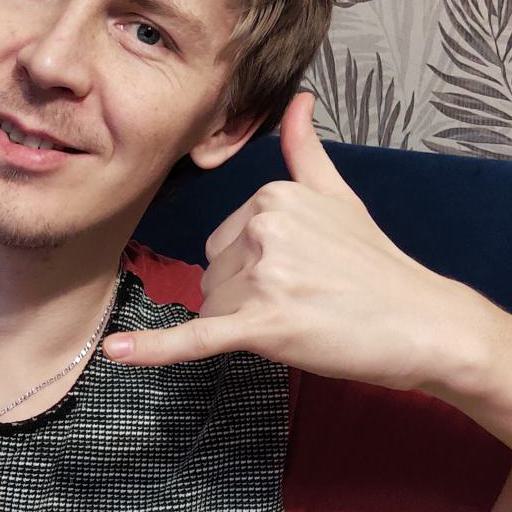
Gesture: call